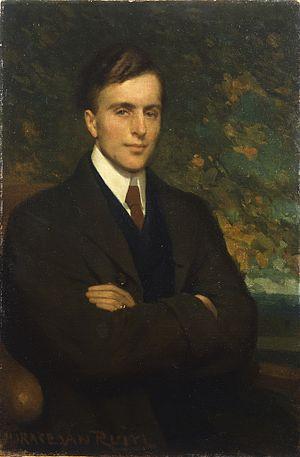
Norman Houston O'Neill est un compositeur et chef d'orchestre irlandais et britannique spécialisé dans la musique de scène pour le théâtre.